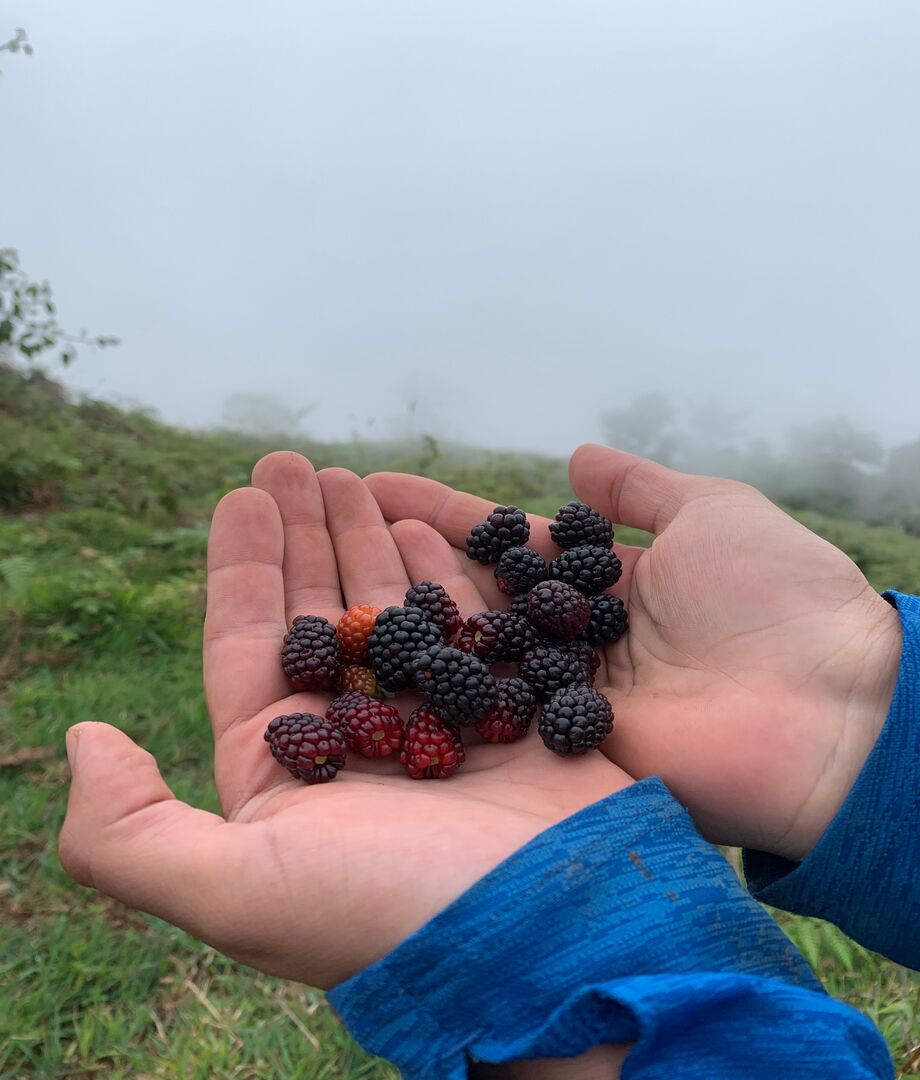
Label: blackberry